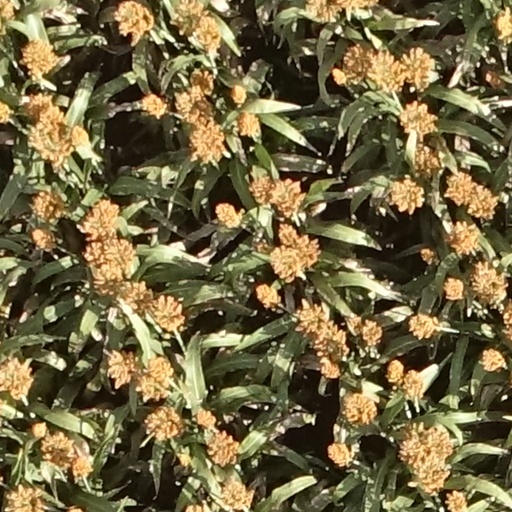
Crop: sorghum